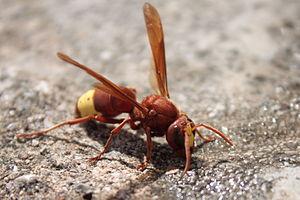
Un frelon oriental (Vespa orientalis). Photo prise sur le macadam d'une rue de Lindos, sur l'île de Rhodes (Grèce).